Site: brandenburg
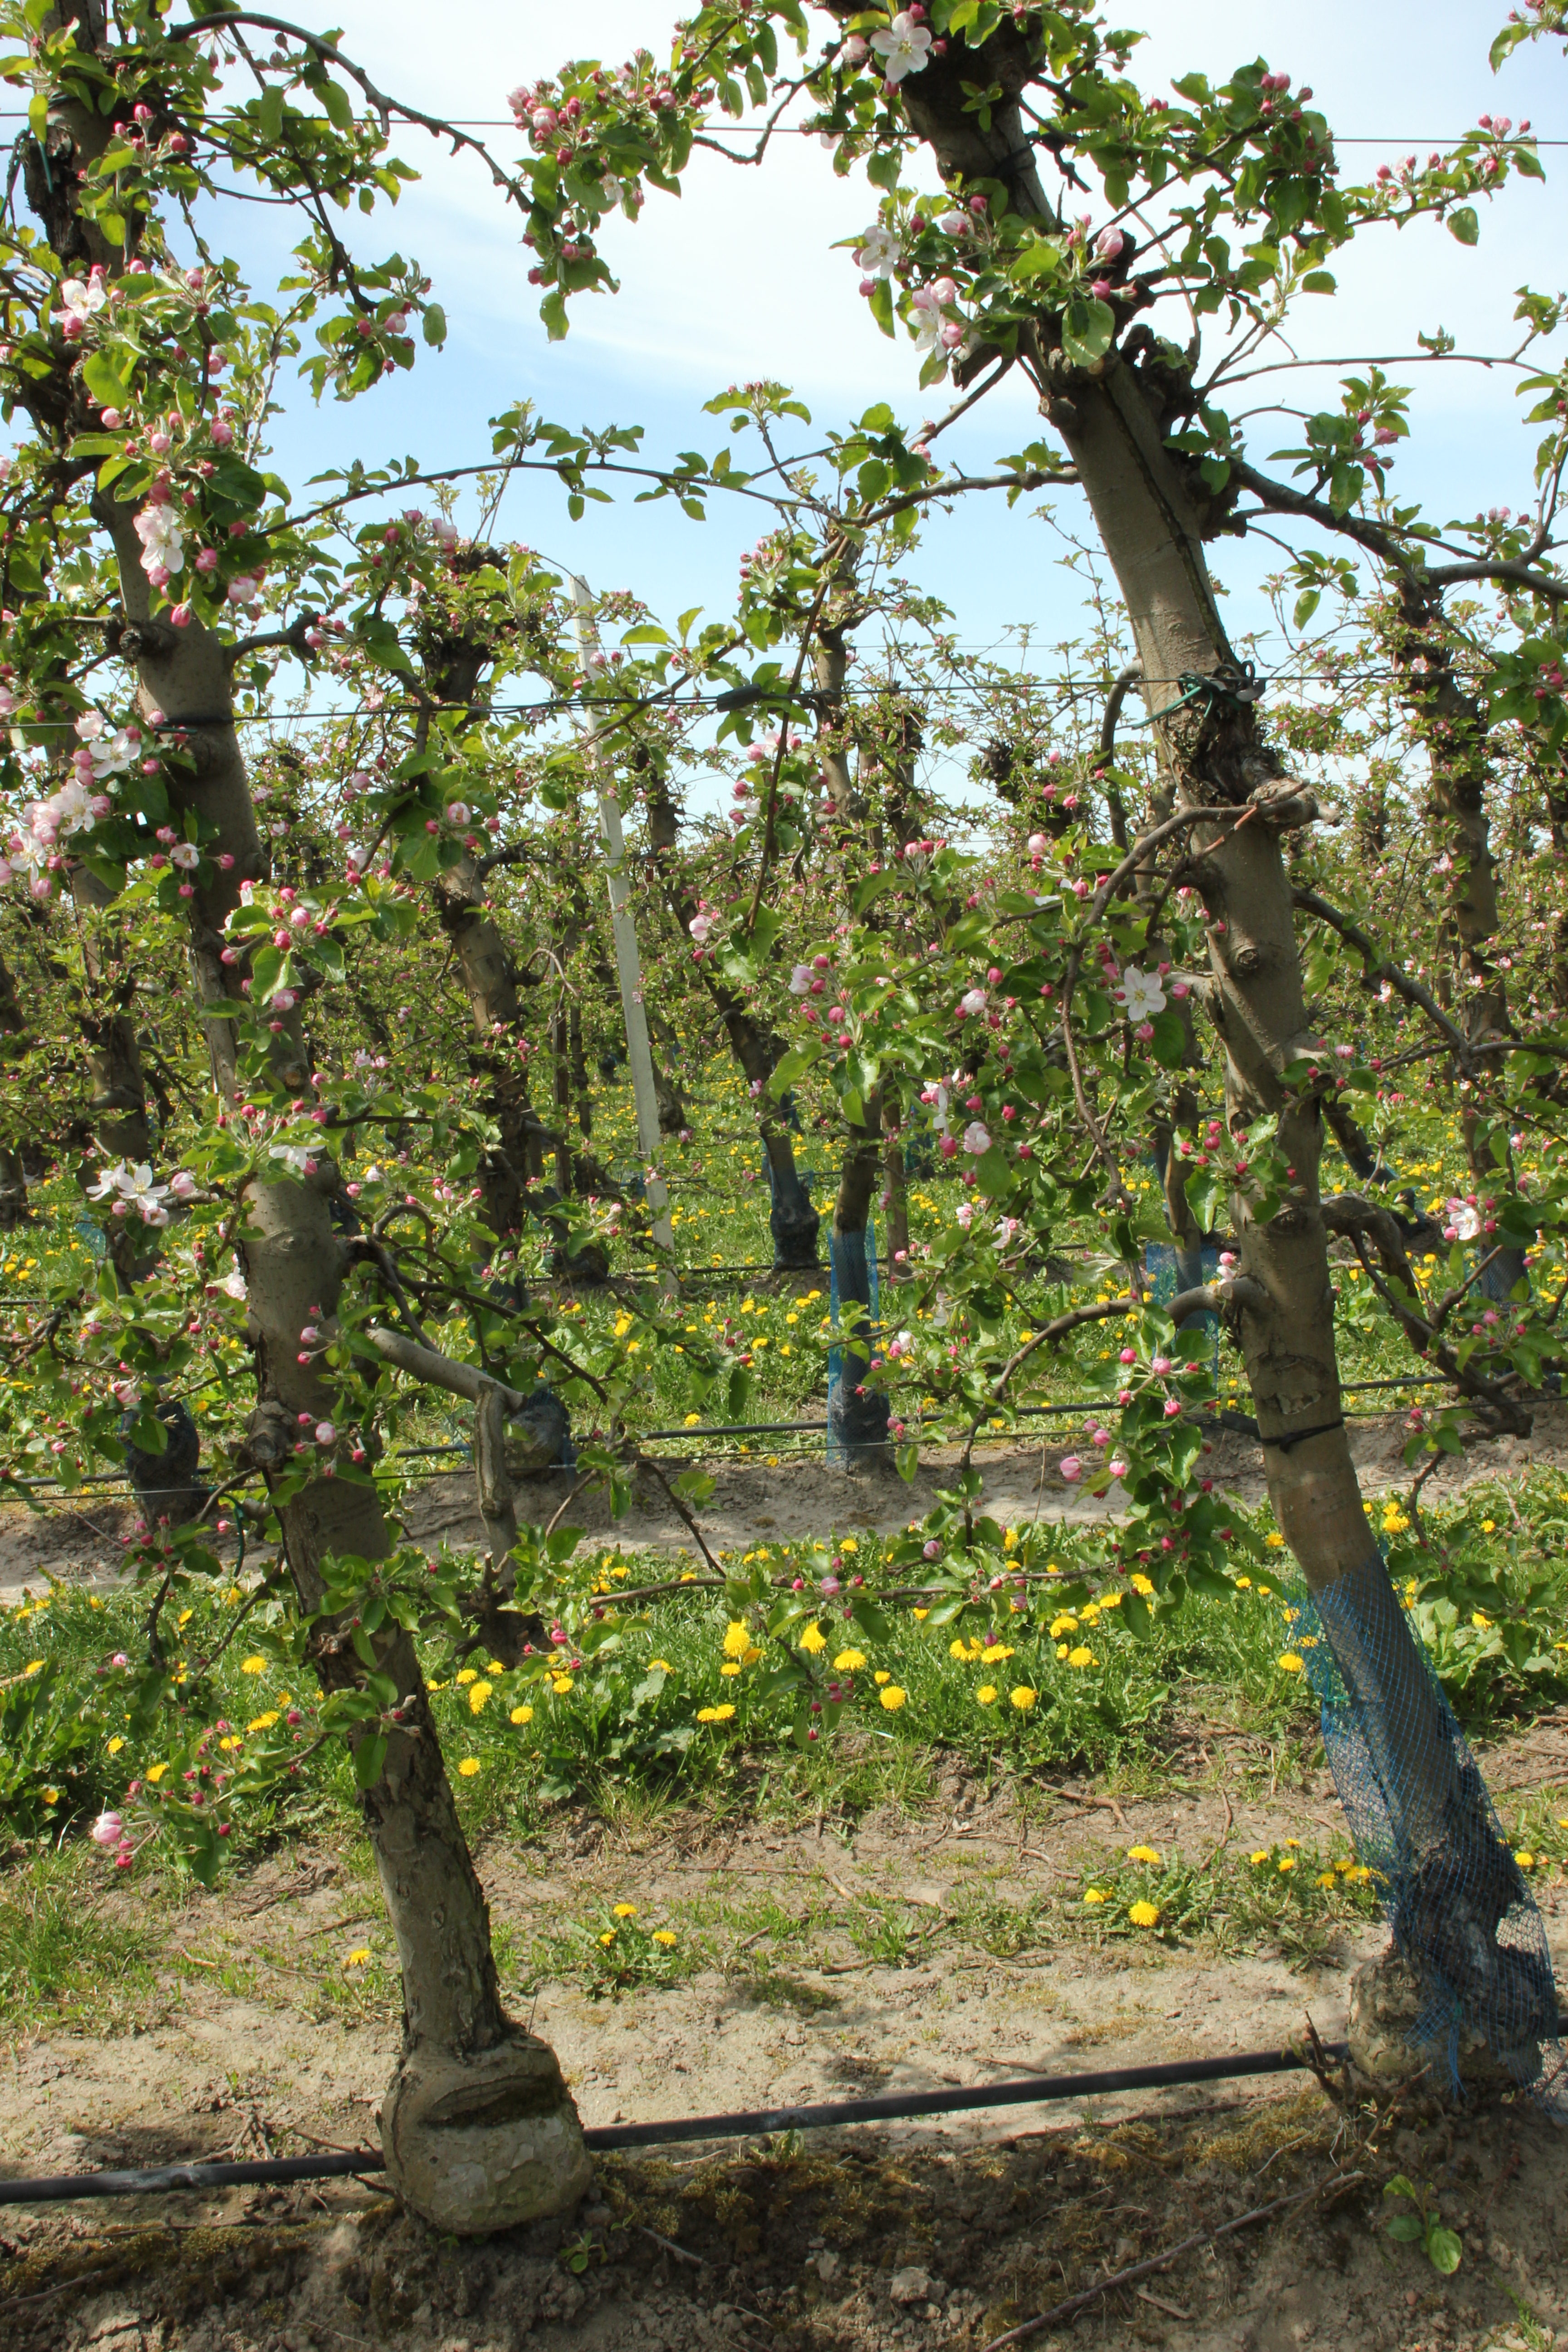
Growth stage (BBCH 57): Inflorescence emergence